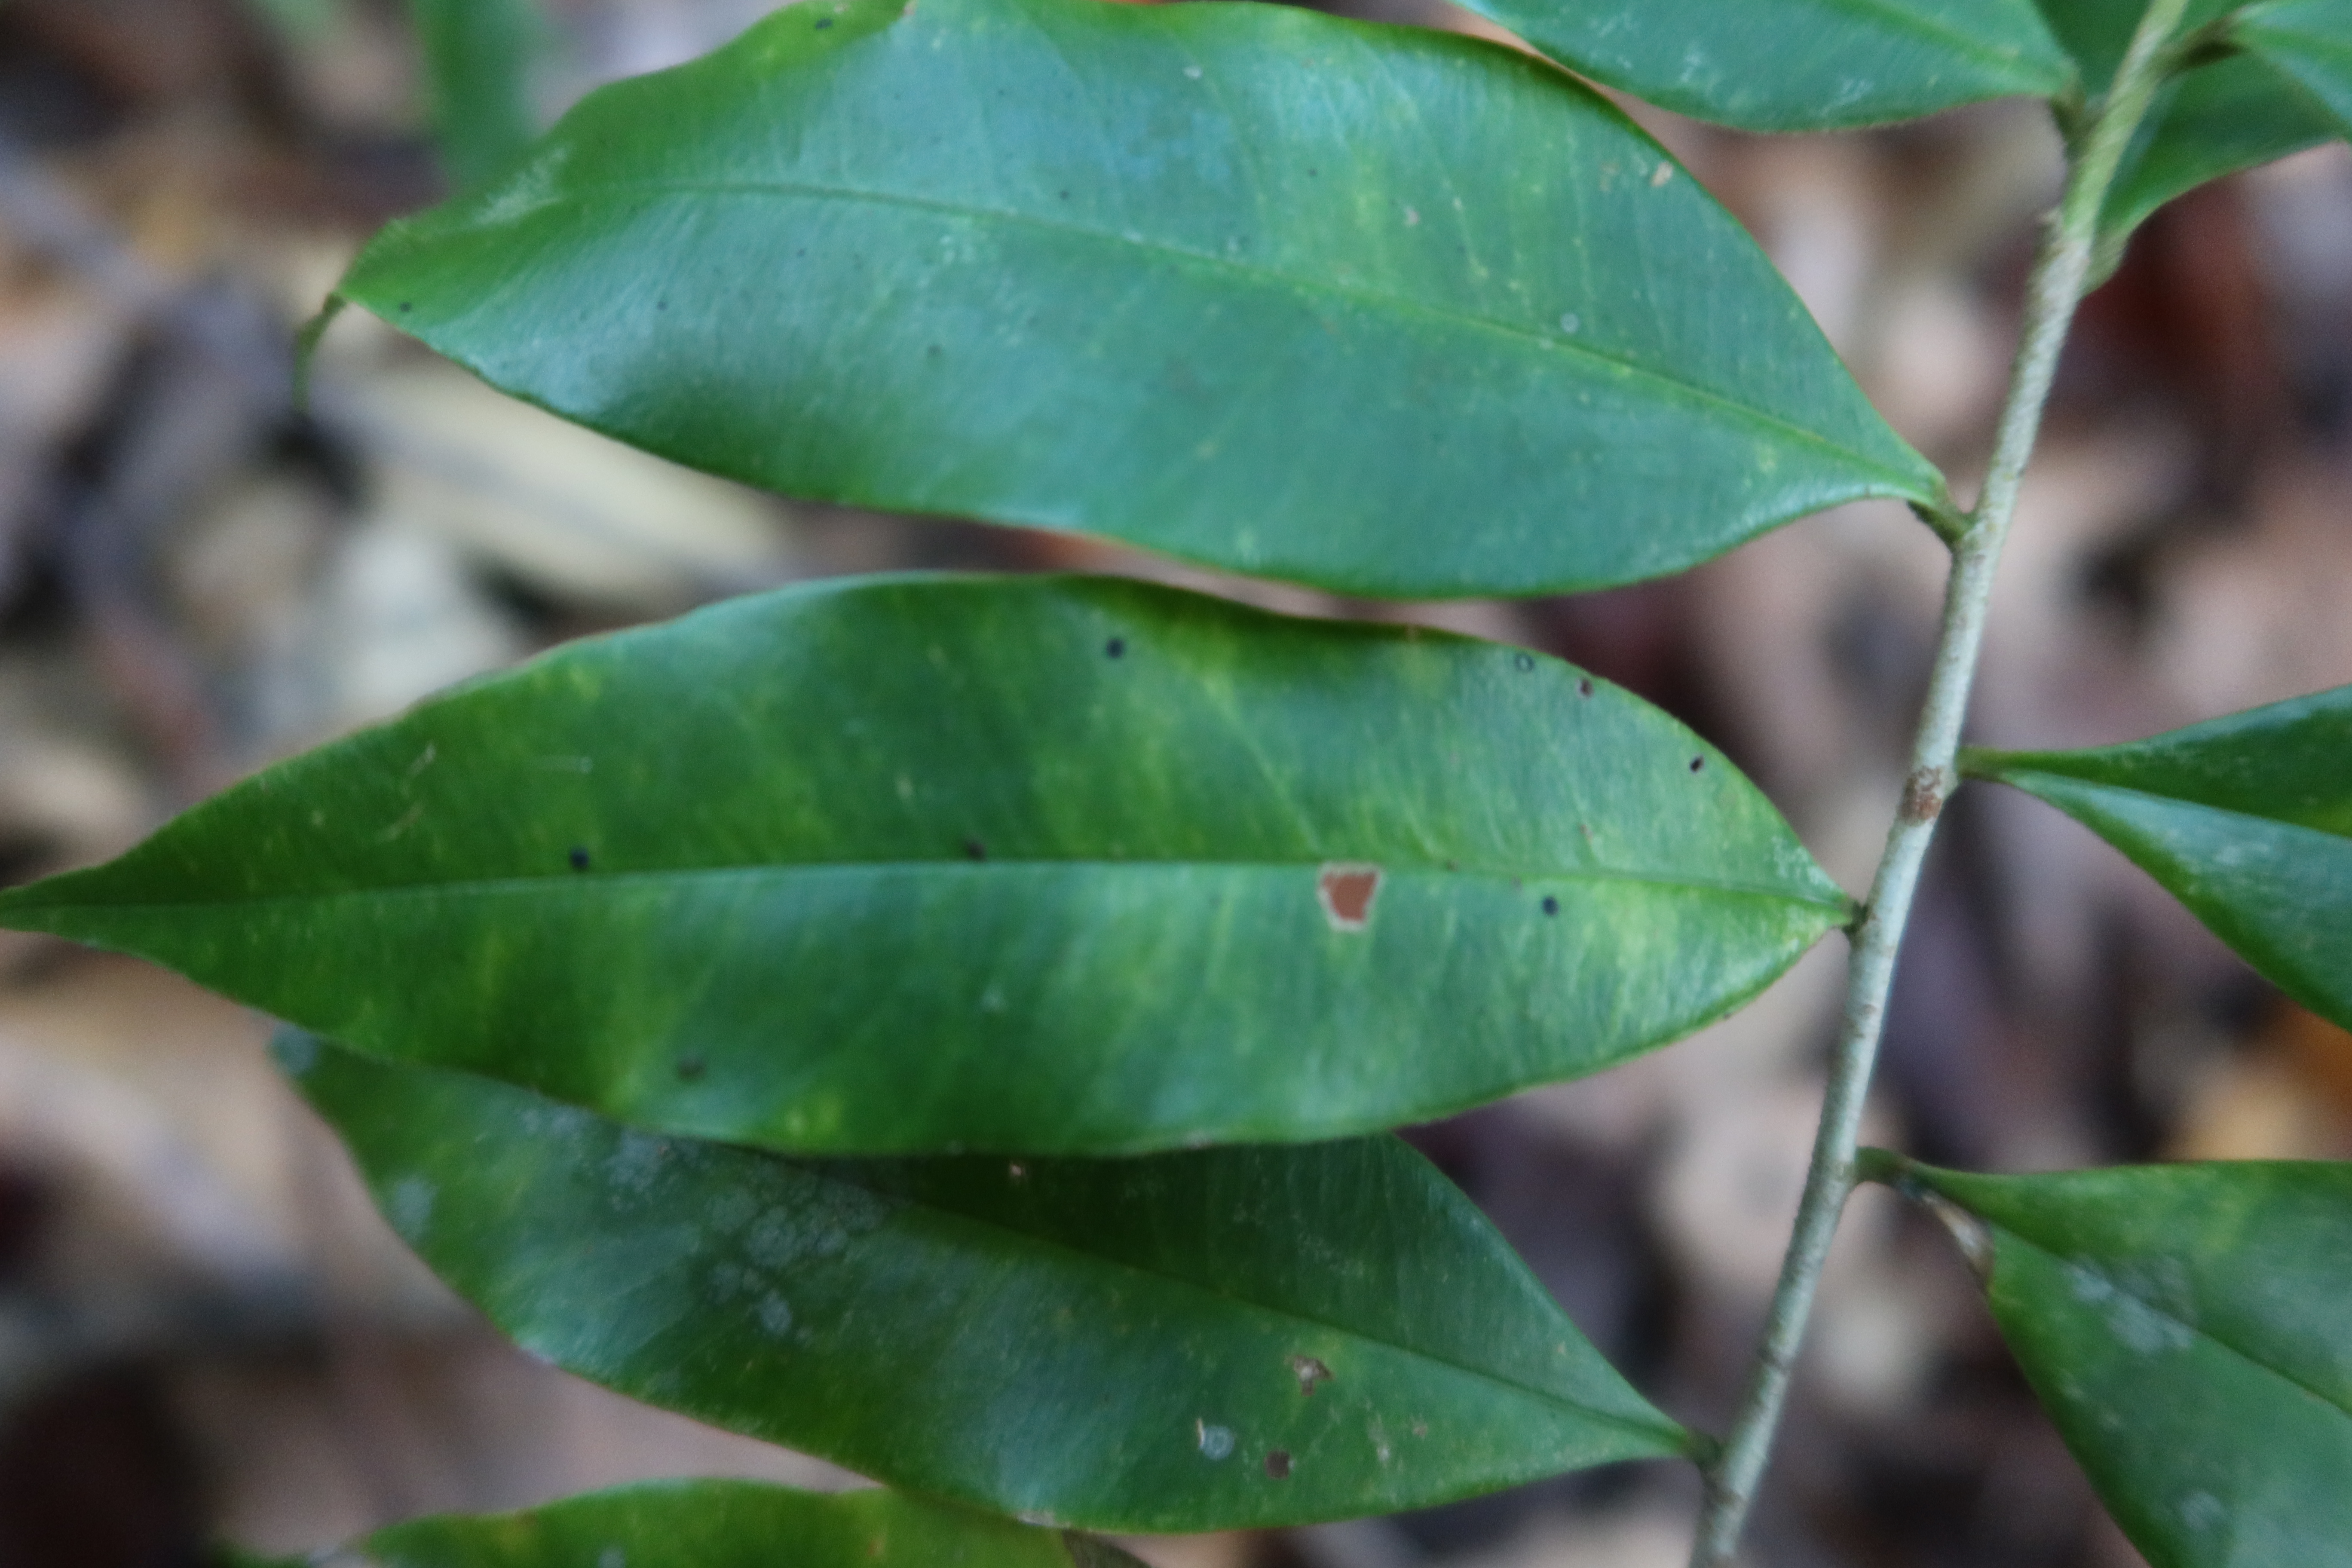
Label: Brown spots